2012 Paradise Jam

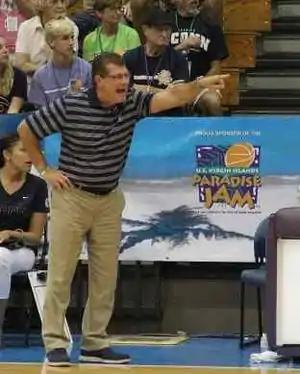
Geno Auriemma at 2012 Paradise Jam

The Island Division was dominated by Connecticut, Connecticut faced Wake Forest, but the game was never close. The Huskies scored the first twelve points, and extended the margin to a 45-12 halftime score. All players saw action, and the final score was 95–34 in favor of Connecticut, with the Huskies shooting almost 69% from the floor. Dolson hit her first career three point attempt, while Stewart led all scorers with 20 points.